Mailly Wood

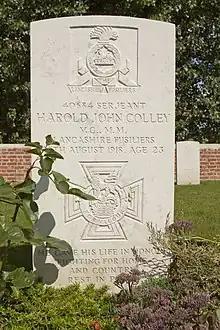
Gravestone of Harold John Colley

About 1,250 m north of Mailly Wood is a smaller military cemetery known as Mailly-Maillet Communal Cemetery Extension. This is adjacent to the village cemetery.